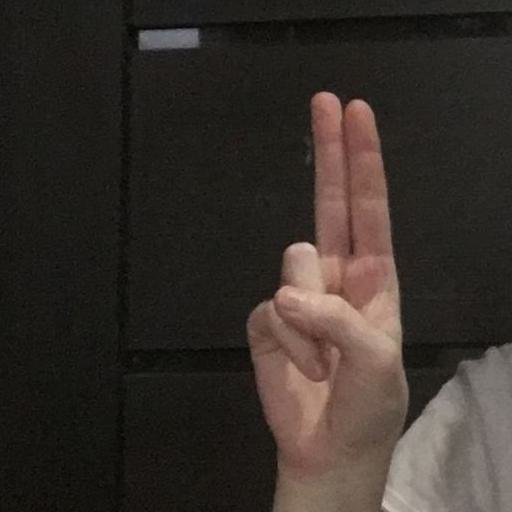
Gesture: two_up